List of vegetarian and vegan festivals

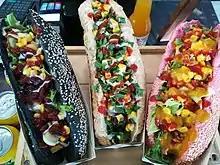
Vegetarian Culinary Festival in Poznań, Poland, 2019

This is a list of vegetarian and vegan festivals which are held around the world to promote veganism and/or vegetarianism among the public and to support and link individuals and organizations that practice, promote or endorse veganism or vegetarianism. Many of these events are also food festivals and/or music festivals and can also contain edutainment.